Ricardo Quaresma

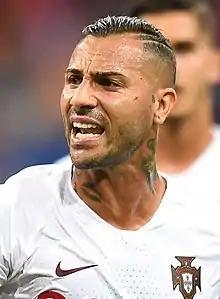
Quaresma with Portugal at the 2018 World Cup

Ricardo Andrade Quaresma Bernardo (born 26 September 1983) is a Portuguese former professional footballer who played as a winger.